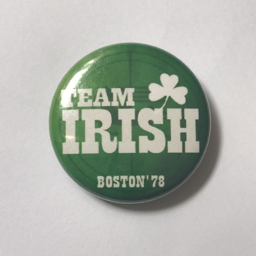
image : badges made by cinematographer from the shoot .